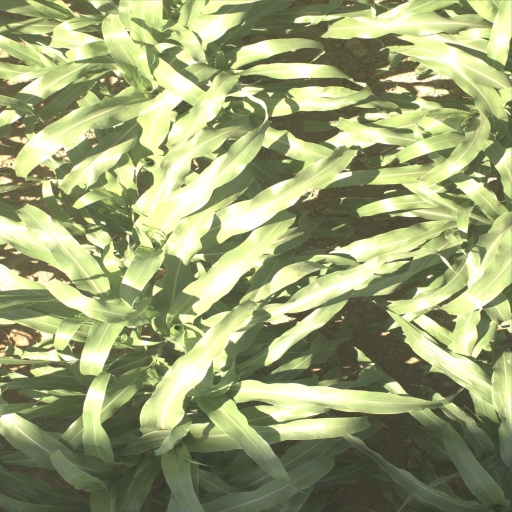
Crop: sorghum